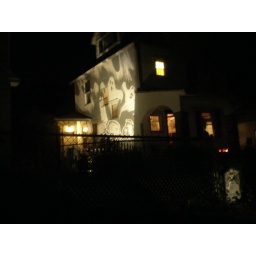
A neat effect accomplished by a white house and an old overhead projector